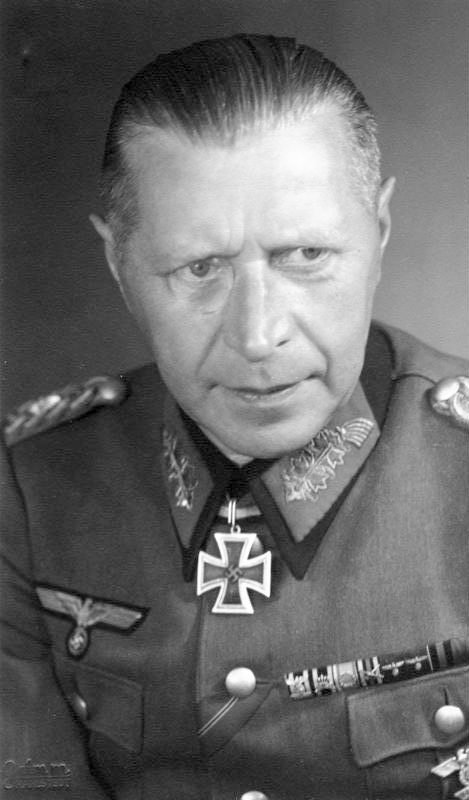
เฮ็ลมูท ไวท์ลิง

|name=เฮ็ลมูท ไวท์ลิง
|birth_date=2 พฤศจิกายน 1891
|birth_place=Halberstadt|ฮัลเบอร์ชตัท ราชอาณาจักรปรัสเซีย จักรวรรดิเยอรมัน
|death_place=Vladimir, Russia|วลาดีมีร์ สหภาพโซเวียต
|image= Bundesarchiv Bild 146-1983-028-05, Helmuth Weidling.jpg
|image_size = 200px
|caption=ไวท์ลิงในปี 1943
|branch=กองทัพบกเยอรมัน (แวร์มัคท์)|กองทัพบก
|serviceyears=ค.ศ. 1911–1945
|rank=ไฟล์: General_(Wehrmacht)_1.svg|40px พลเอกทหารปืนใหญ่
|battles=สงครามโลกครั้งที่หนึ่งสงครามโลกครั้งที่สอง
|awards=กางเขนอัศวินแห่งกางเขนเหล็ก|กางเขนอัศวินแห่งกางเขนเหล็กประดับใบโอ๊กและดาบกางเขนเยอรมันกางเขนเหล็กชั้น 1กางเขนเหล็กชั้น 2 Class|laterwork=
พลเอกทหารปืนใหญ่ เฮ็ลมูท อ็อทโท ลูทวิช ไวท์ลิง () เป็นนายทหารเยอรมันระหว่างก่อนและหลังสงครามโลกครั้งที่สอง ต่อมาไวท์ลิงได้รับการแต่งตั้งเป็นผู้บัญชาการกองทัพในการป้องกันกรุงเบอร์ลินในพื้นที่การต่อสู้ในยุทธการที่เบอร์ลิน|ยุทธการเบอร์ลินในปี 1945
หลังจากอดอล์ฟ ฮิตเลอร์กระทำอัตวินิบาตกรรมในฟือเรอร์บุงเคอร์ ไวท์ลิงเข้าพูดคุยกับพลเอกวาซีลี ชุยคอฟ|ชุยคอฟแห่งกองทัพแดงในเช้ามืดวันที่ 2 พฤษภาคม และตัดสินใจออกประกาศกระจายเสียงให้ทหารวางอาวุธและยอมจำนนต่อกองทัพแดงแห่งสหภาพโซเวียต ความว่า:
ภายหลังสงคราม ไวท์ลิงถูกจับกุมและกลายเป็นเชลยสงครามของโซเวียต เขาถูกส่งตัวไปยังมอสโก ศาลทหารโซเวียตได้ตัดสินให้จำคุก 25 ปีให้ข้อหาก่ออาชญากรรมสงครามในดินแดนสหภาพโซเวียต ต่อมาเขาได้เสียชีวิตในค่ายกักกันเชลยศึกชาวเยอรมันในเมืองวลาดีมีร์ภายใต้การควบคุมของหน่วยเคจีบีด้วยสภาวะหัวใจล้มเหลว เมื่อวันที่ 17 พฤศจิกายน ค.ศ. 1955
== อ้างอิง ==
หมวดหมู่:บุคคลที่เกิดในปี พ.ศ. 2434
หมวดหมู่:บุคคลที่เสียชีวิตในปี พ.ศ. 2498
หมวดหมู่:ทหารชาวเยอรมันในสงครามโลกครั้งที่หนึ่ง
หมวดหมู่:ทหารชาวเยอรมันในสงครามโลกครั้งที่สอง
หมวดหมู่:เชลยศึกสงครามโลกครั้งที่สองชาวเยอรมันที่ถูกจับโดยสหภาพโซเวียต
หมวดหมู่:ยุทธการที่เบอร์ลิน
หมวดหมู่:บุคคลจากรัฐซัคเซิน-อันฮัลท์